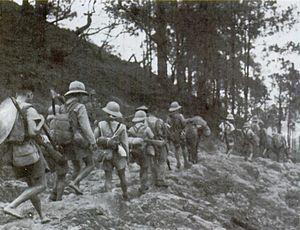
Lors du coup de force de 1945 en Indochine, l'empire du Japon prend à partir du 9 mars, lors de la Seconde Guerre mondiale, le contrôle total de l'Indochine française, que son armée occupait depuis 1940.